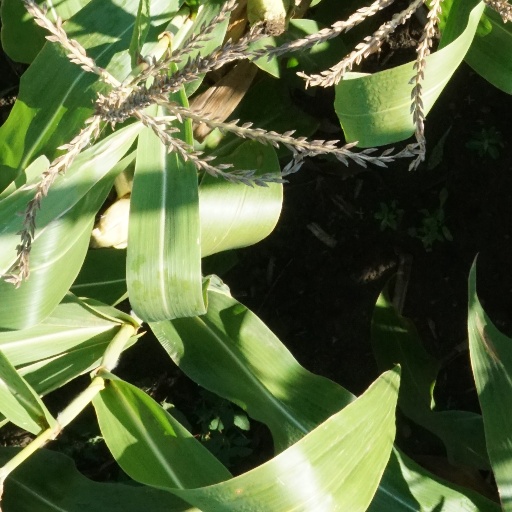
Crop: maize; corn